James Wolk

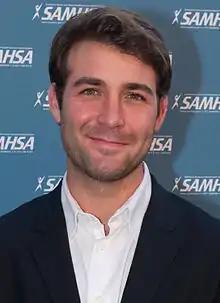
Wolk in 2014

James Joseph Wolk (born March 22, 1985) is an American actor. He is known for his starring roles in the CBS comedy series "The Crazy Ones" (2013–2014), the AMC period drama series "Mad Men" (2013–2014), the CBS drama thriller series "Zoo" (2015–2017), the CBS All Access psychological thriller series "Tell Me a Story" (2018–2019), and the HBO superhero limited series "Watchmen" (2019).